Leh

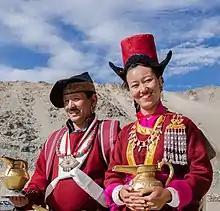
People of Leh in traditional dress.

Leh was for centuries an important stopover on trade routes along the Indus Valley between Tibet, Kashmir, India and China. The main goods carried were salt, grain, "pashm" or cashmere wool, "charas" or cannabis resin from the Tarim Basin, indigo, silk yarn and Banaras brocade.